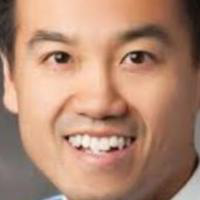
Age group: age 31-40